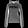
Label: Pullover